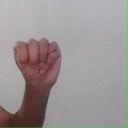
अक्षर: म